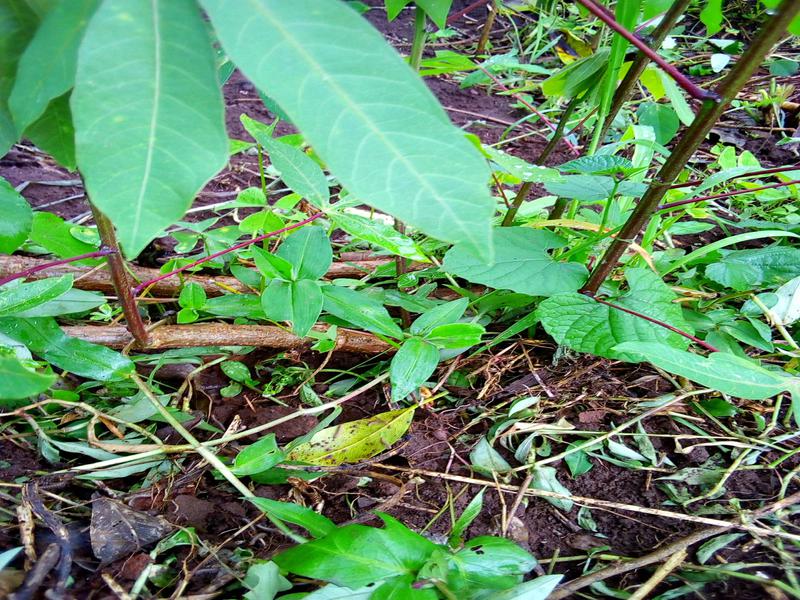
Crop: cassava
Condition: healthy